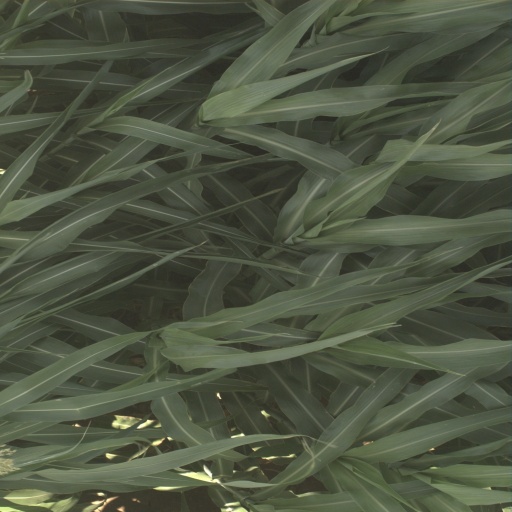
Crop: sorghum